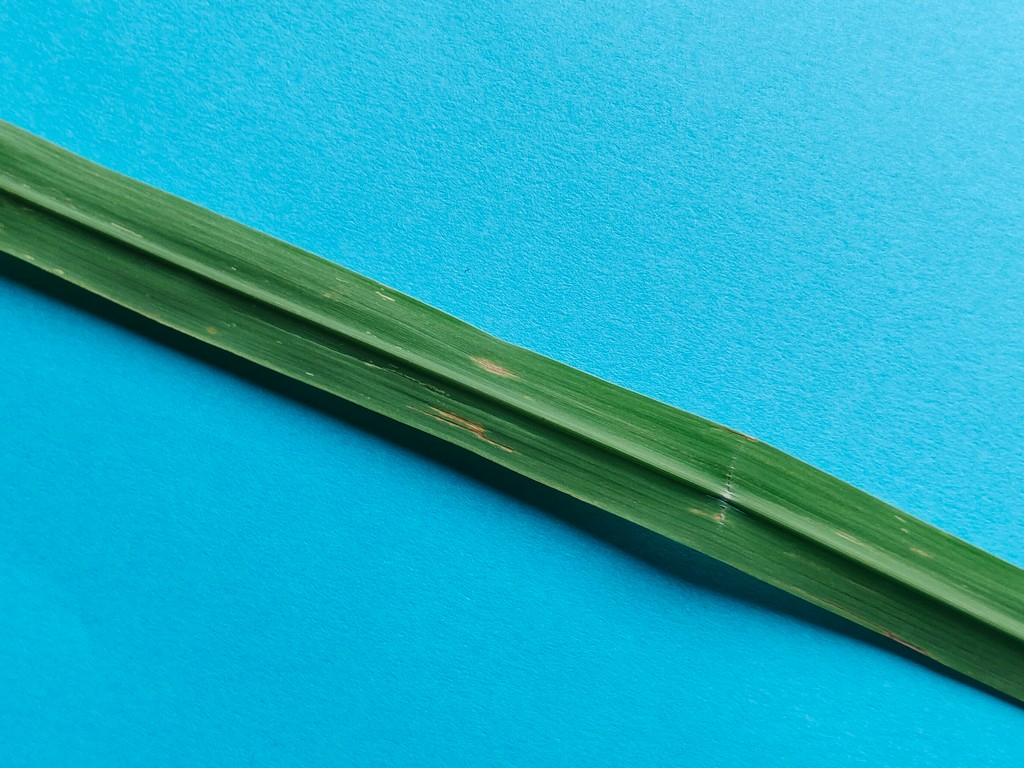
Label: Unhealthy